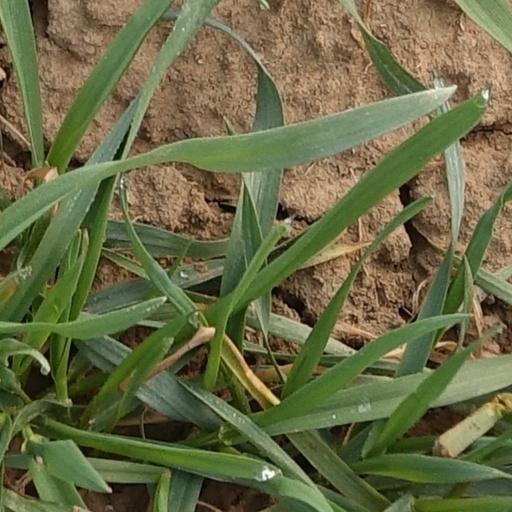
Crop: wheat